Hit Parade of 1951

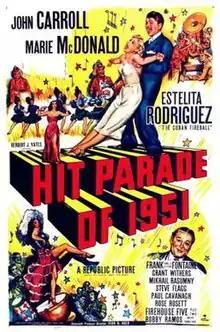
Theatrical release poster

Hit Parade of 1951 is a 1950 American musical film directed by John H. Auer and written by Lawrence Kimble, Elizabeth Reinhardt and Aubrey Wisberg. The film stars John Carroll, Marie McDonald, Estelita Rodriguez, Frank Fontaine, Grant Withers and Mikhail Rasumny. The film was released on October 15, 1950, by Republic Pictures.